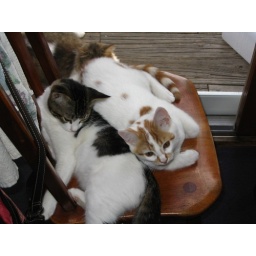
Kitties chillin by the door. Bela is the white and orange Sonny is the grey and white.